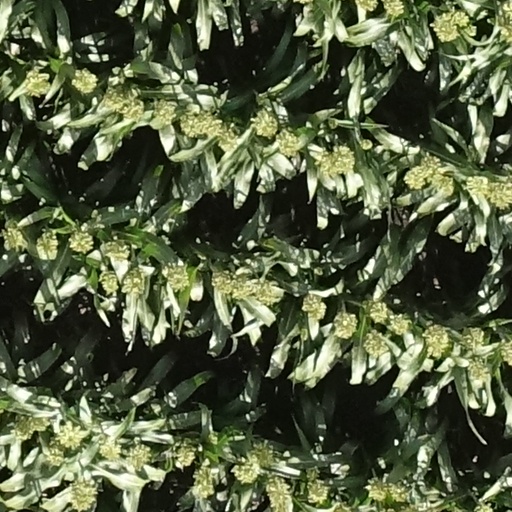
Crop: sorghum